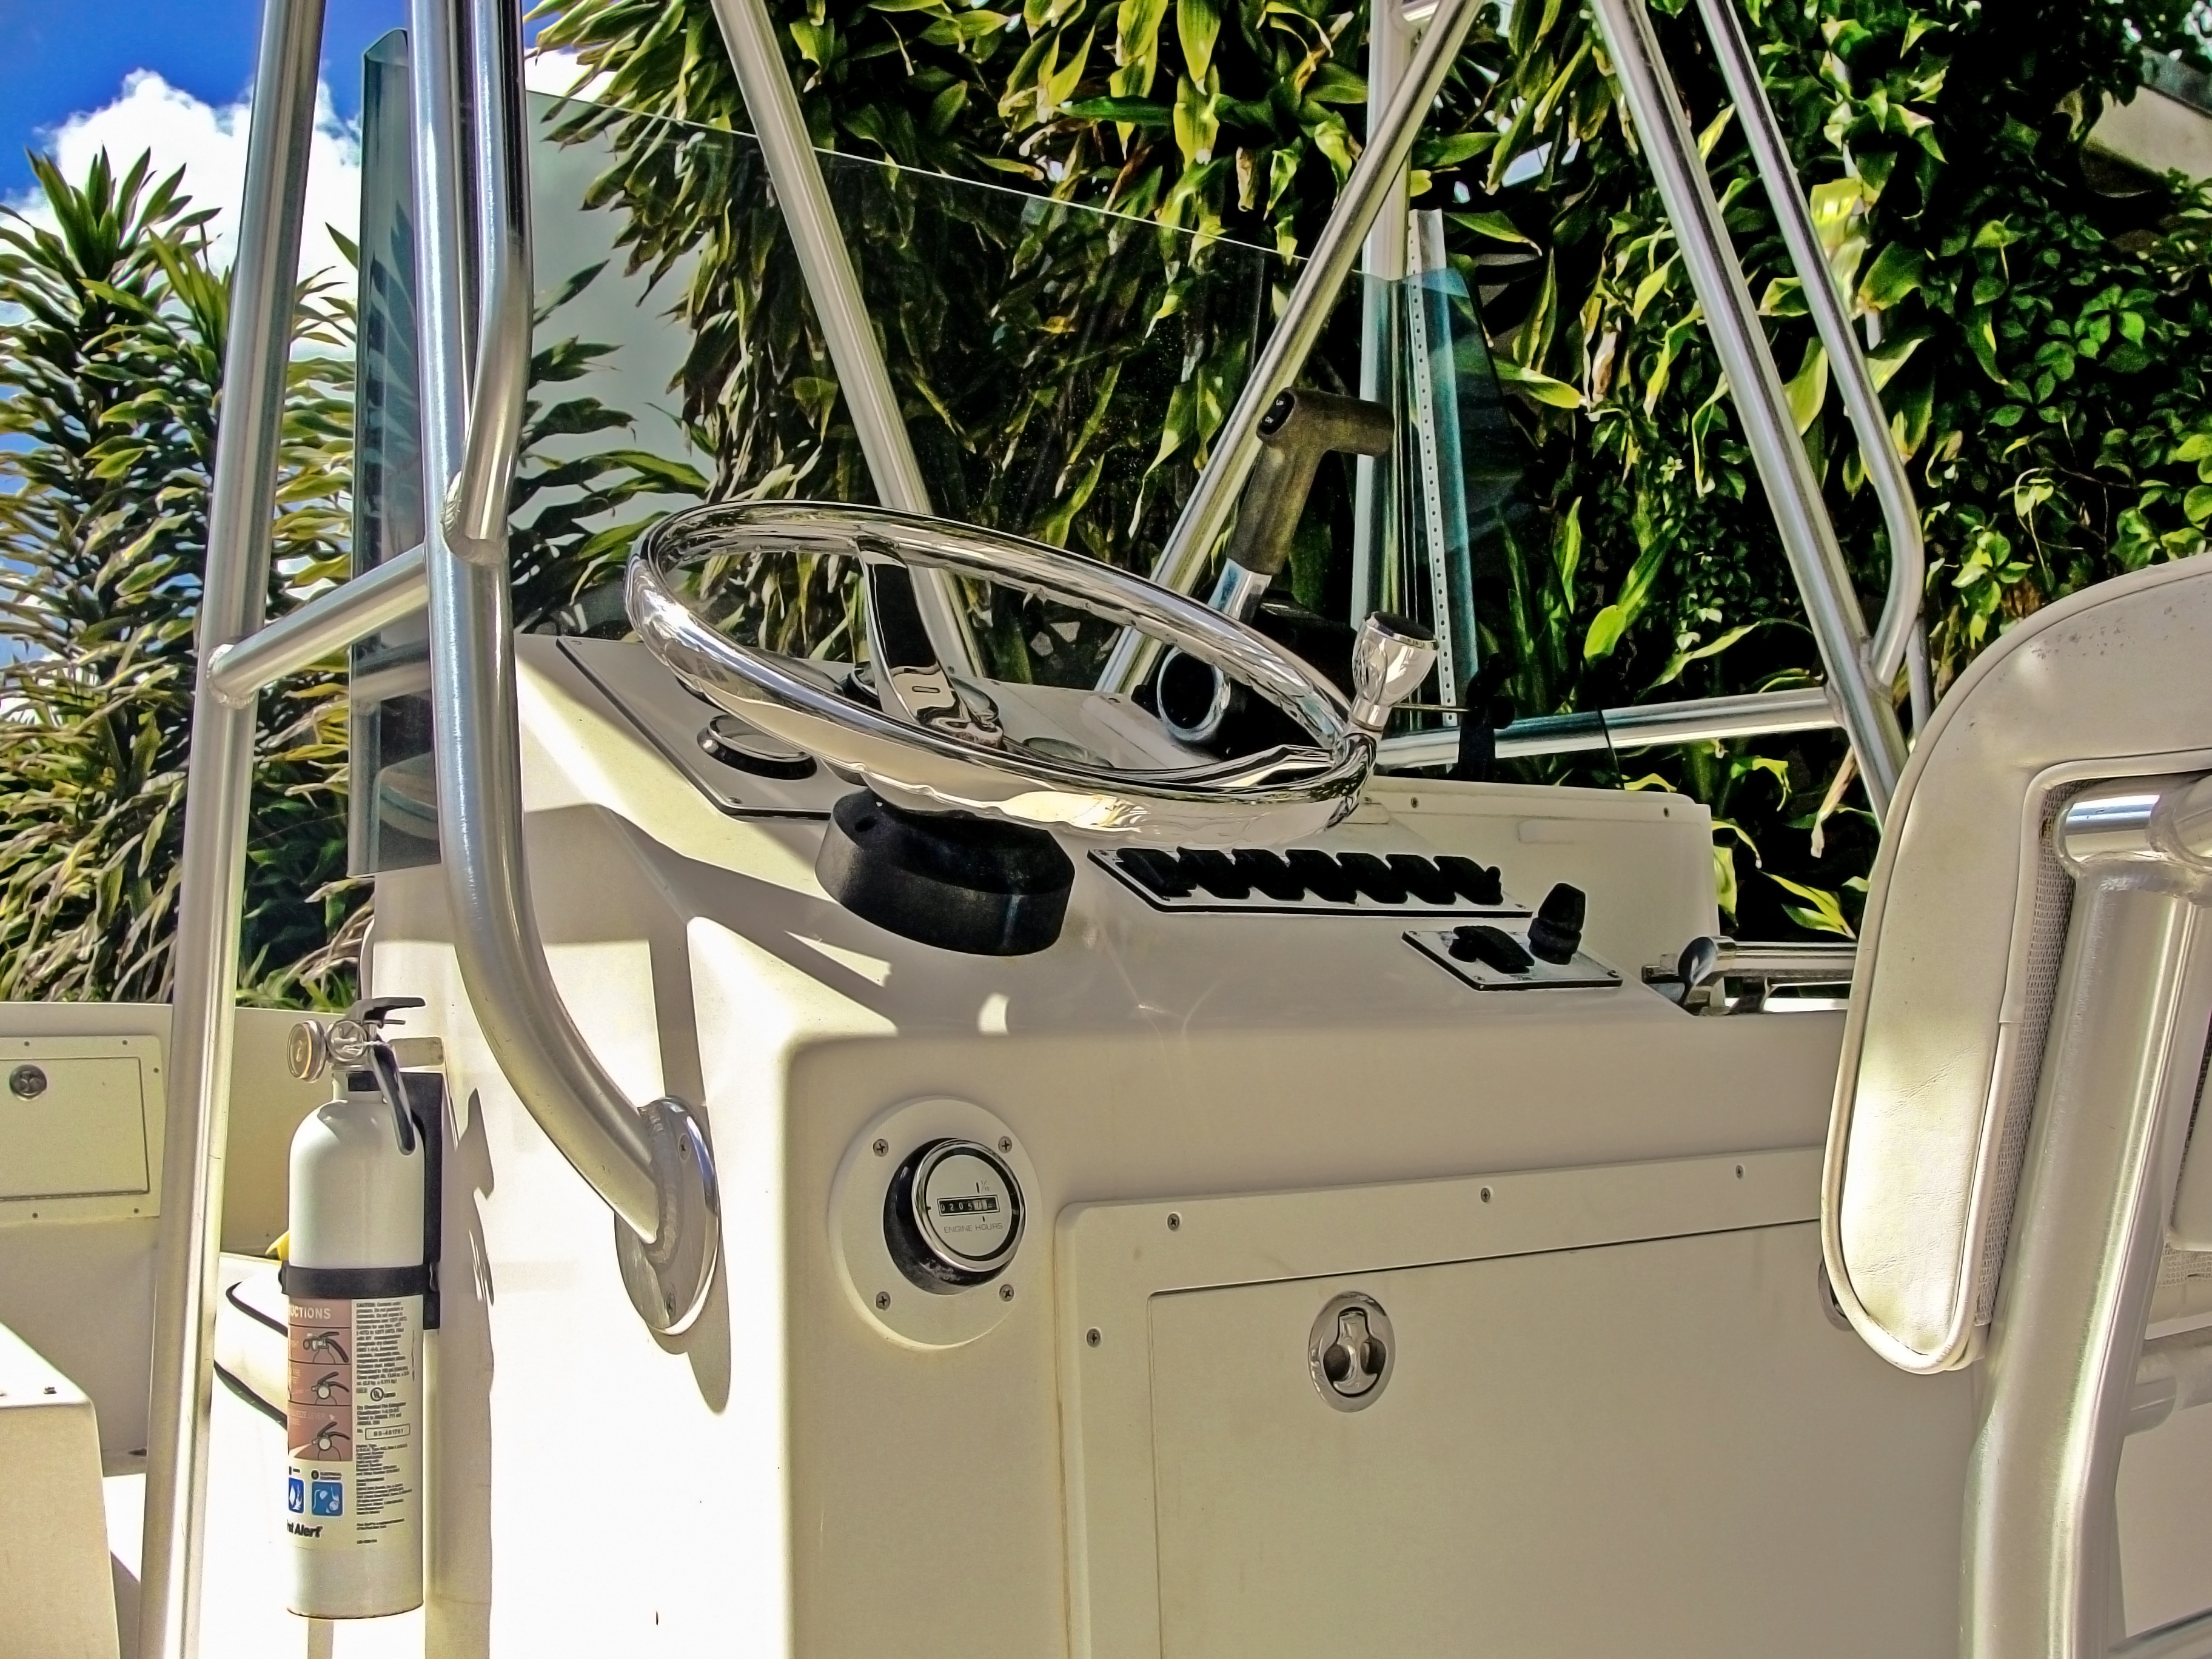
boat, wheel, vehicle, yacht, helmet, automotive exterior